The Demands of Liberal Education

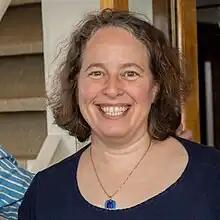
Meira Levinson in 2023

In "The Demands of Liberal Education", Meira Levinson sets out to write a "coherent liberal political theory of children's education" that establishes how education can mutually satisfy the conflicting interests of the state and its diverse citizenry. "Liberal education" is defined as the type of education that follows from a liberal society's values. Levinson writes that the intent of liberal education is to maximize individual autonomy in successive generations, particularly by "cultivating the 'capacity' to exercise liberty". Autonomy and its cultivation is the primary moral aim of liberal education. Levinson argues from a liberal political philosophy rather than from a philosophy of education, and contends that a broad liberal education best equips for individual autonomy and thus creates the best republic.